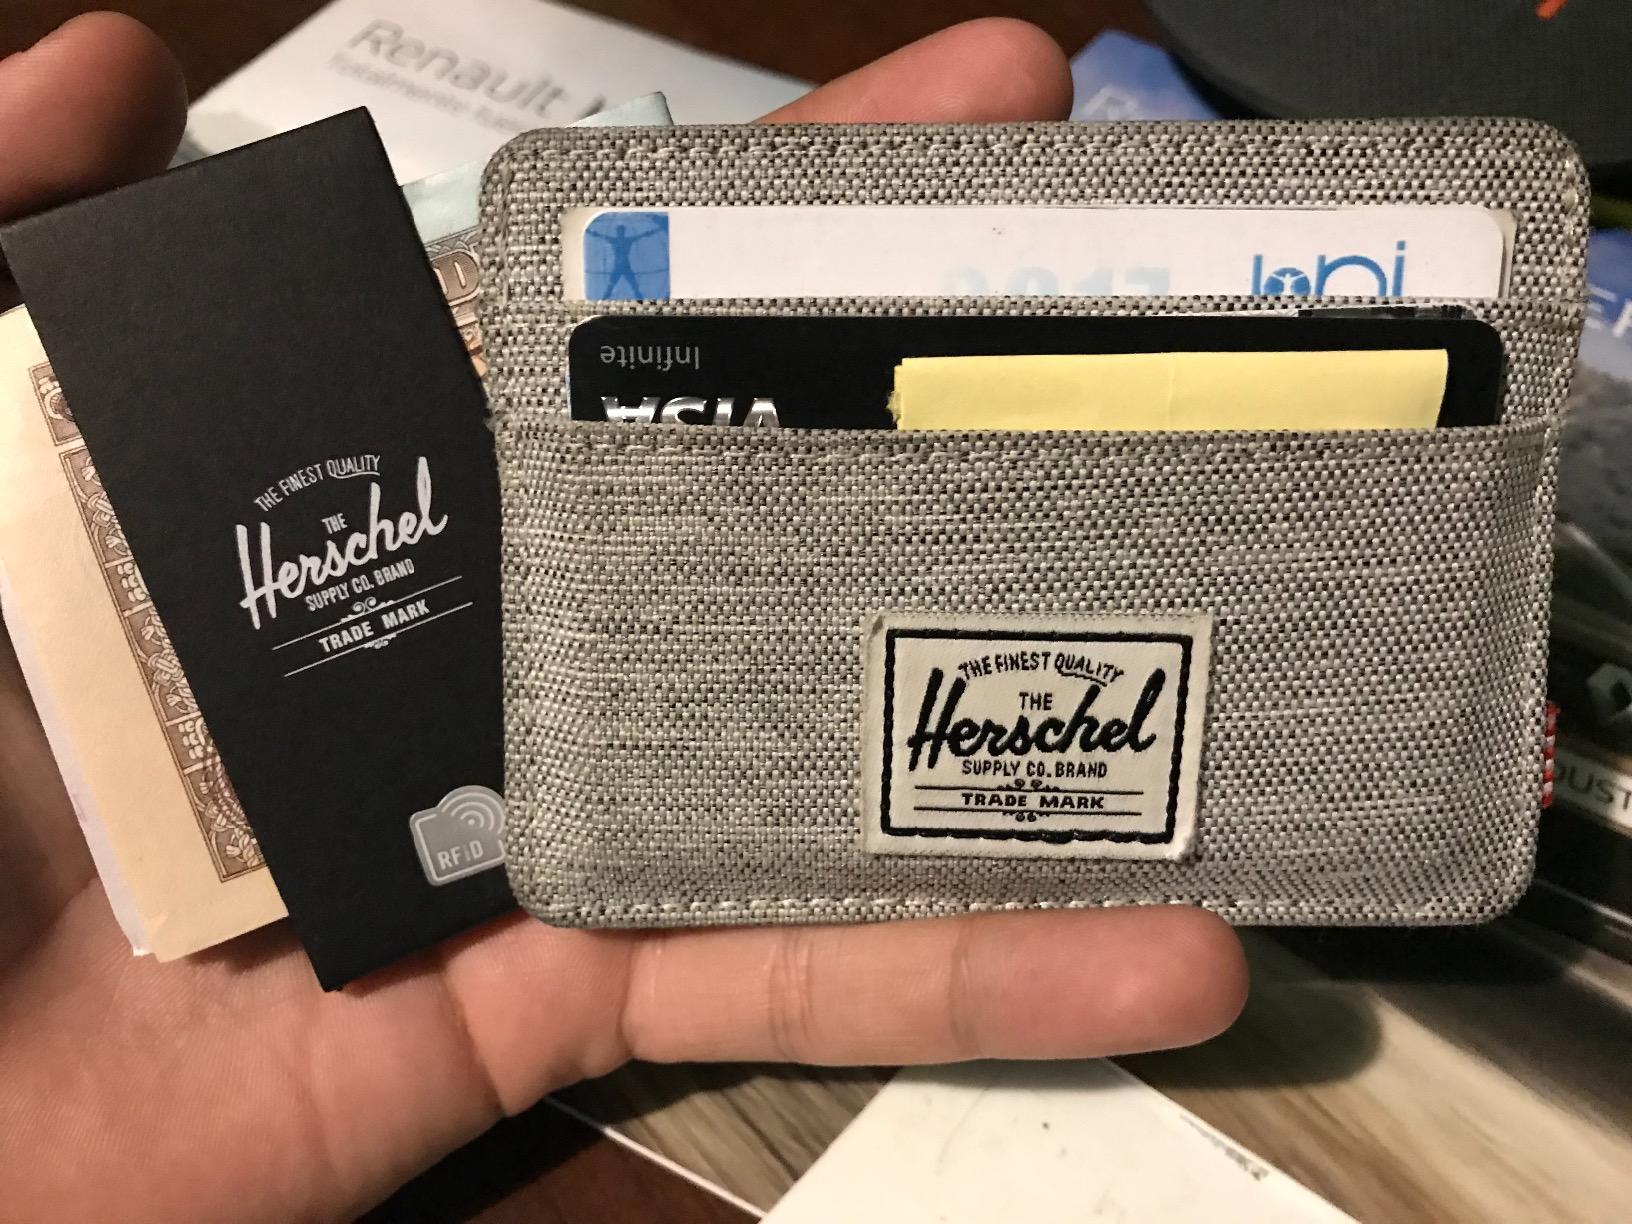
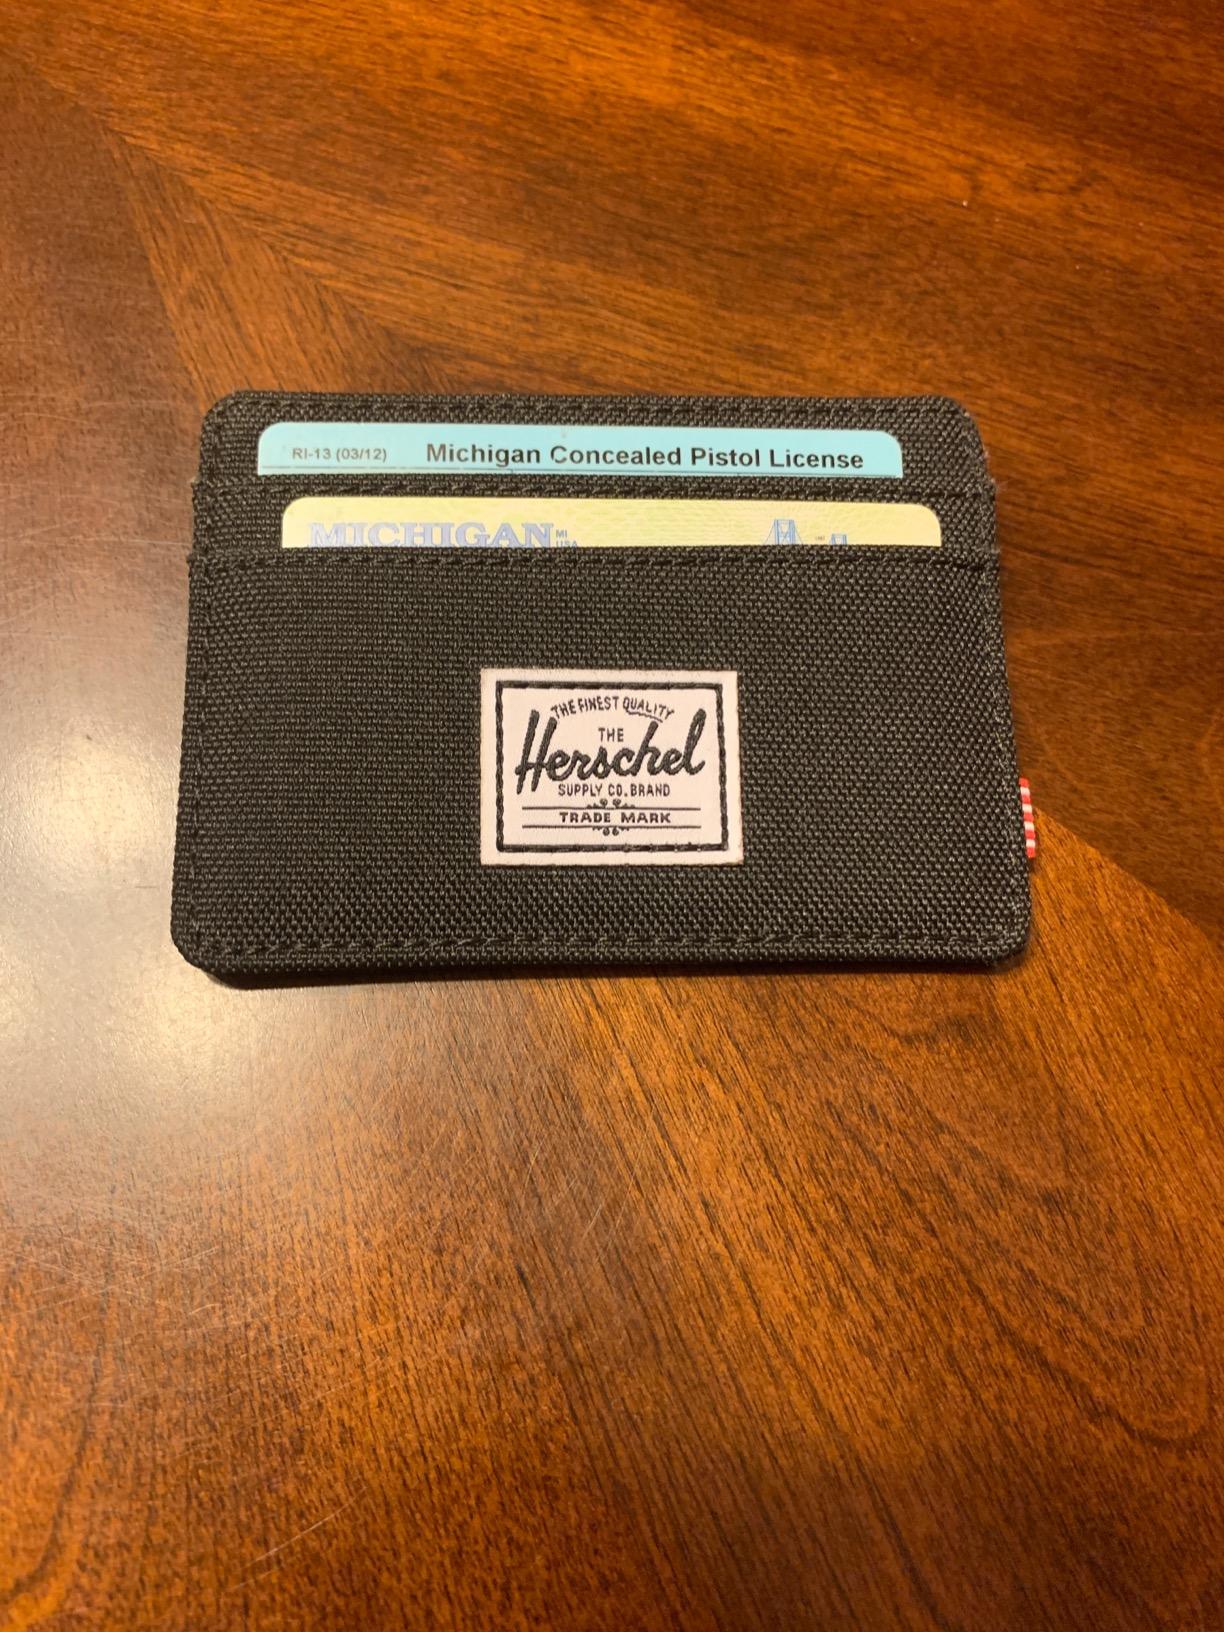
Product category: accessories_wallet
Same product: no